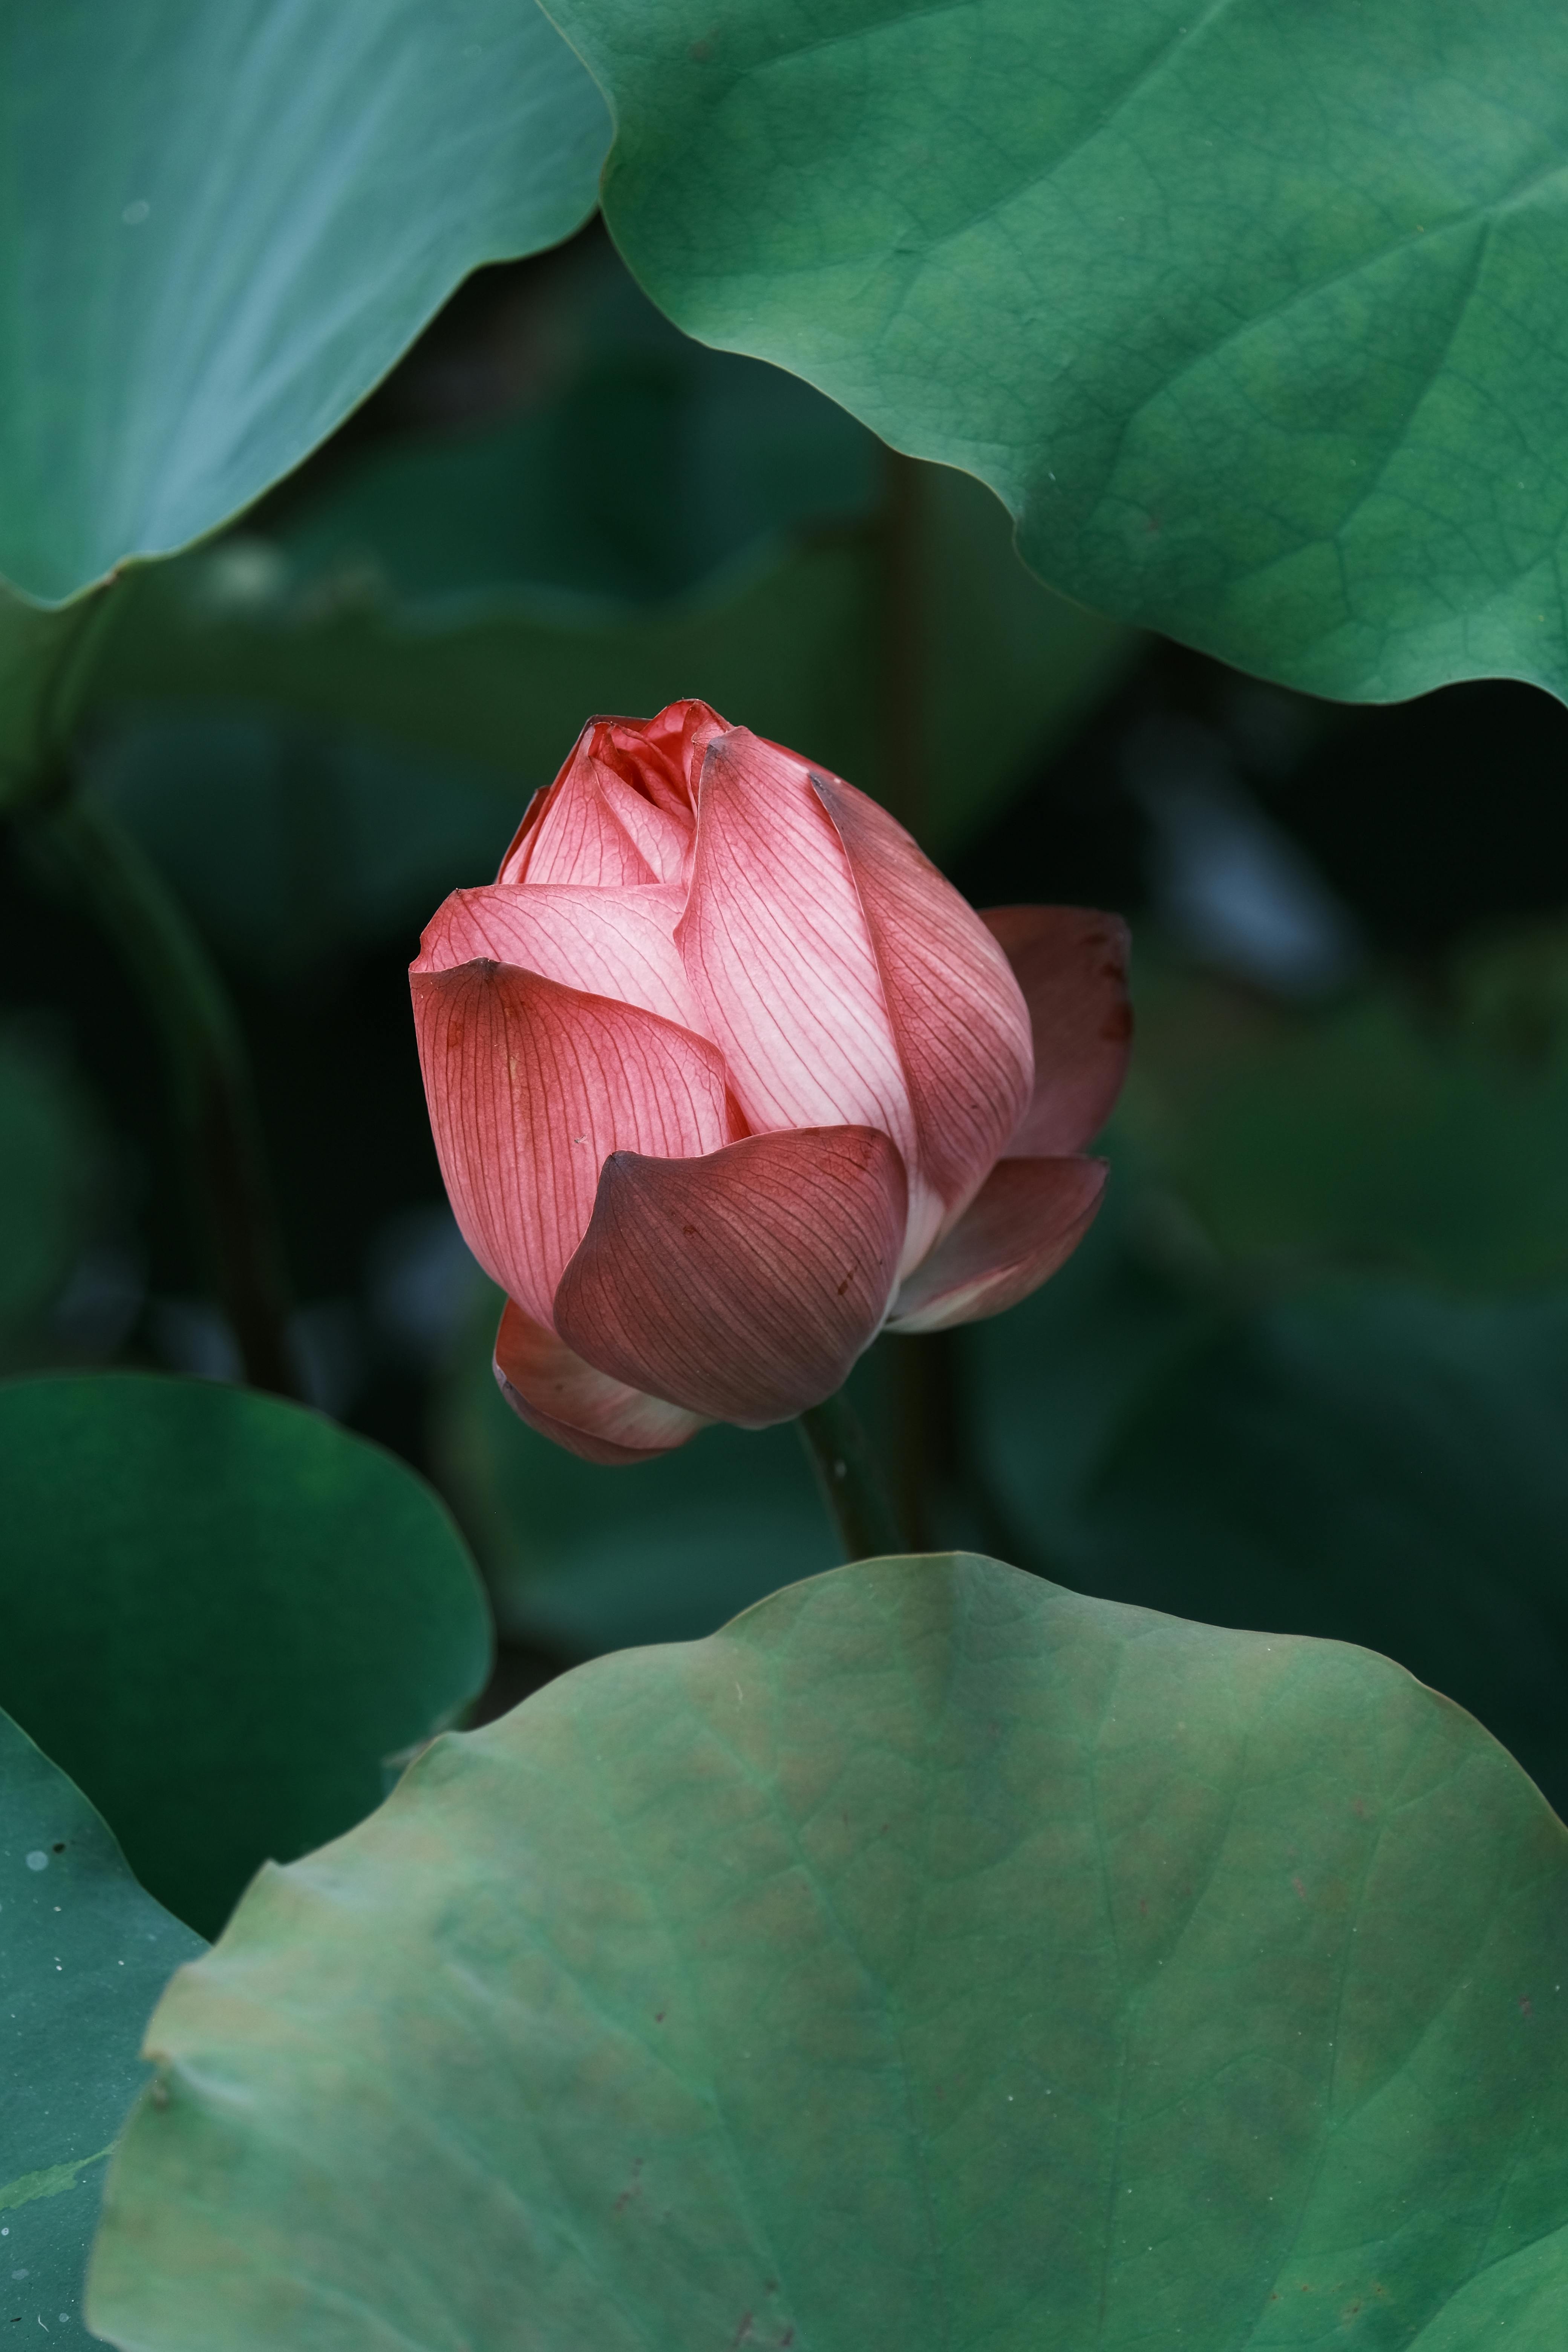
flower, plant, lotus, botany, leaf, nature, petal, aquatic plant, terrestrial plant, sacred lotus, lotus family, flowering plant, annual plant, natural landscape, close up, Pedicel, herbaceous plant, proteales, peach, macro photography, water lily, rose family, rose order, bud, wildflower, landscape, plant stem, dicotyledon, vascular plant, magenta, coquelicot, still life photography, lily family, anthurium